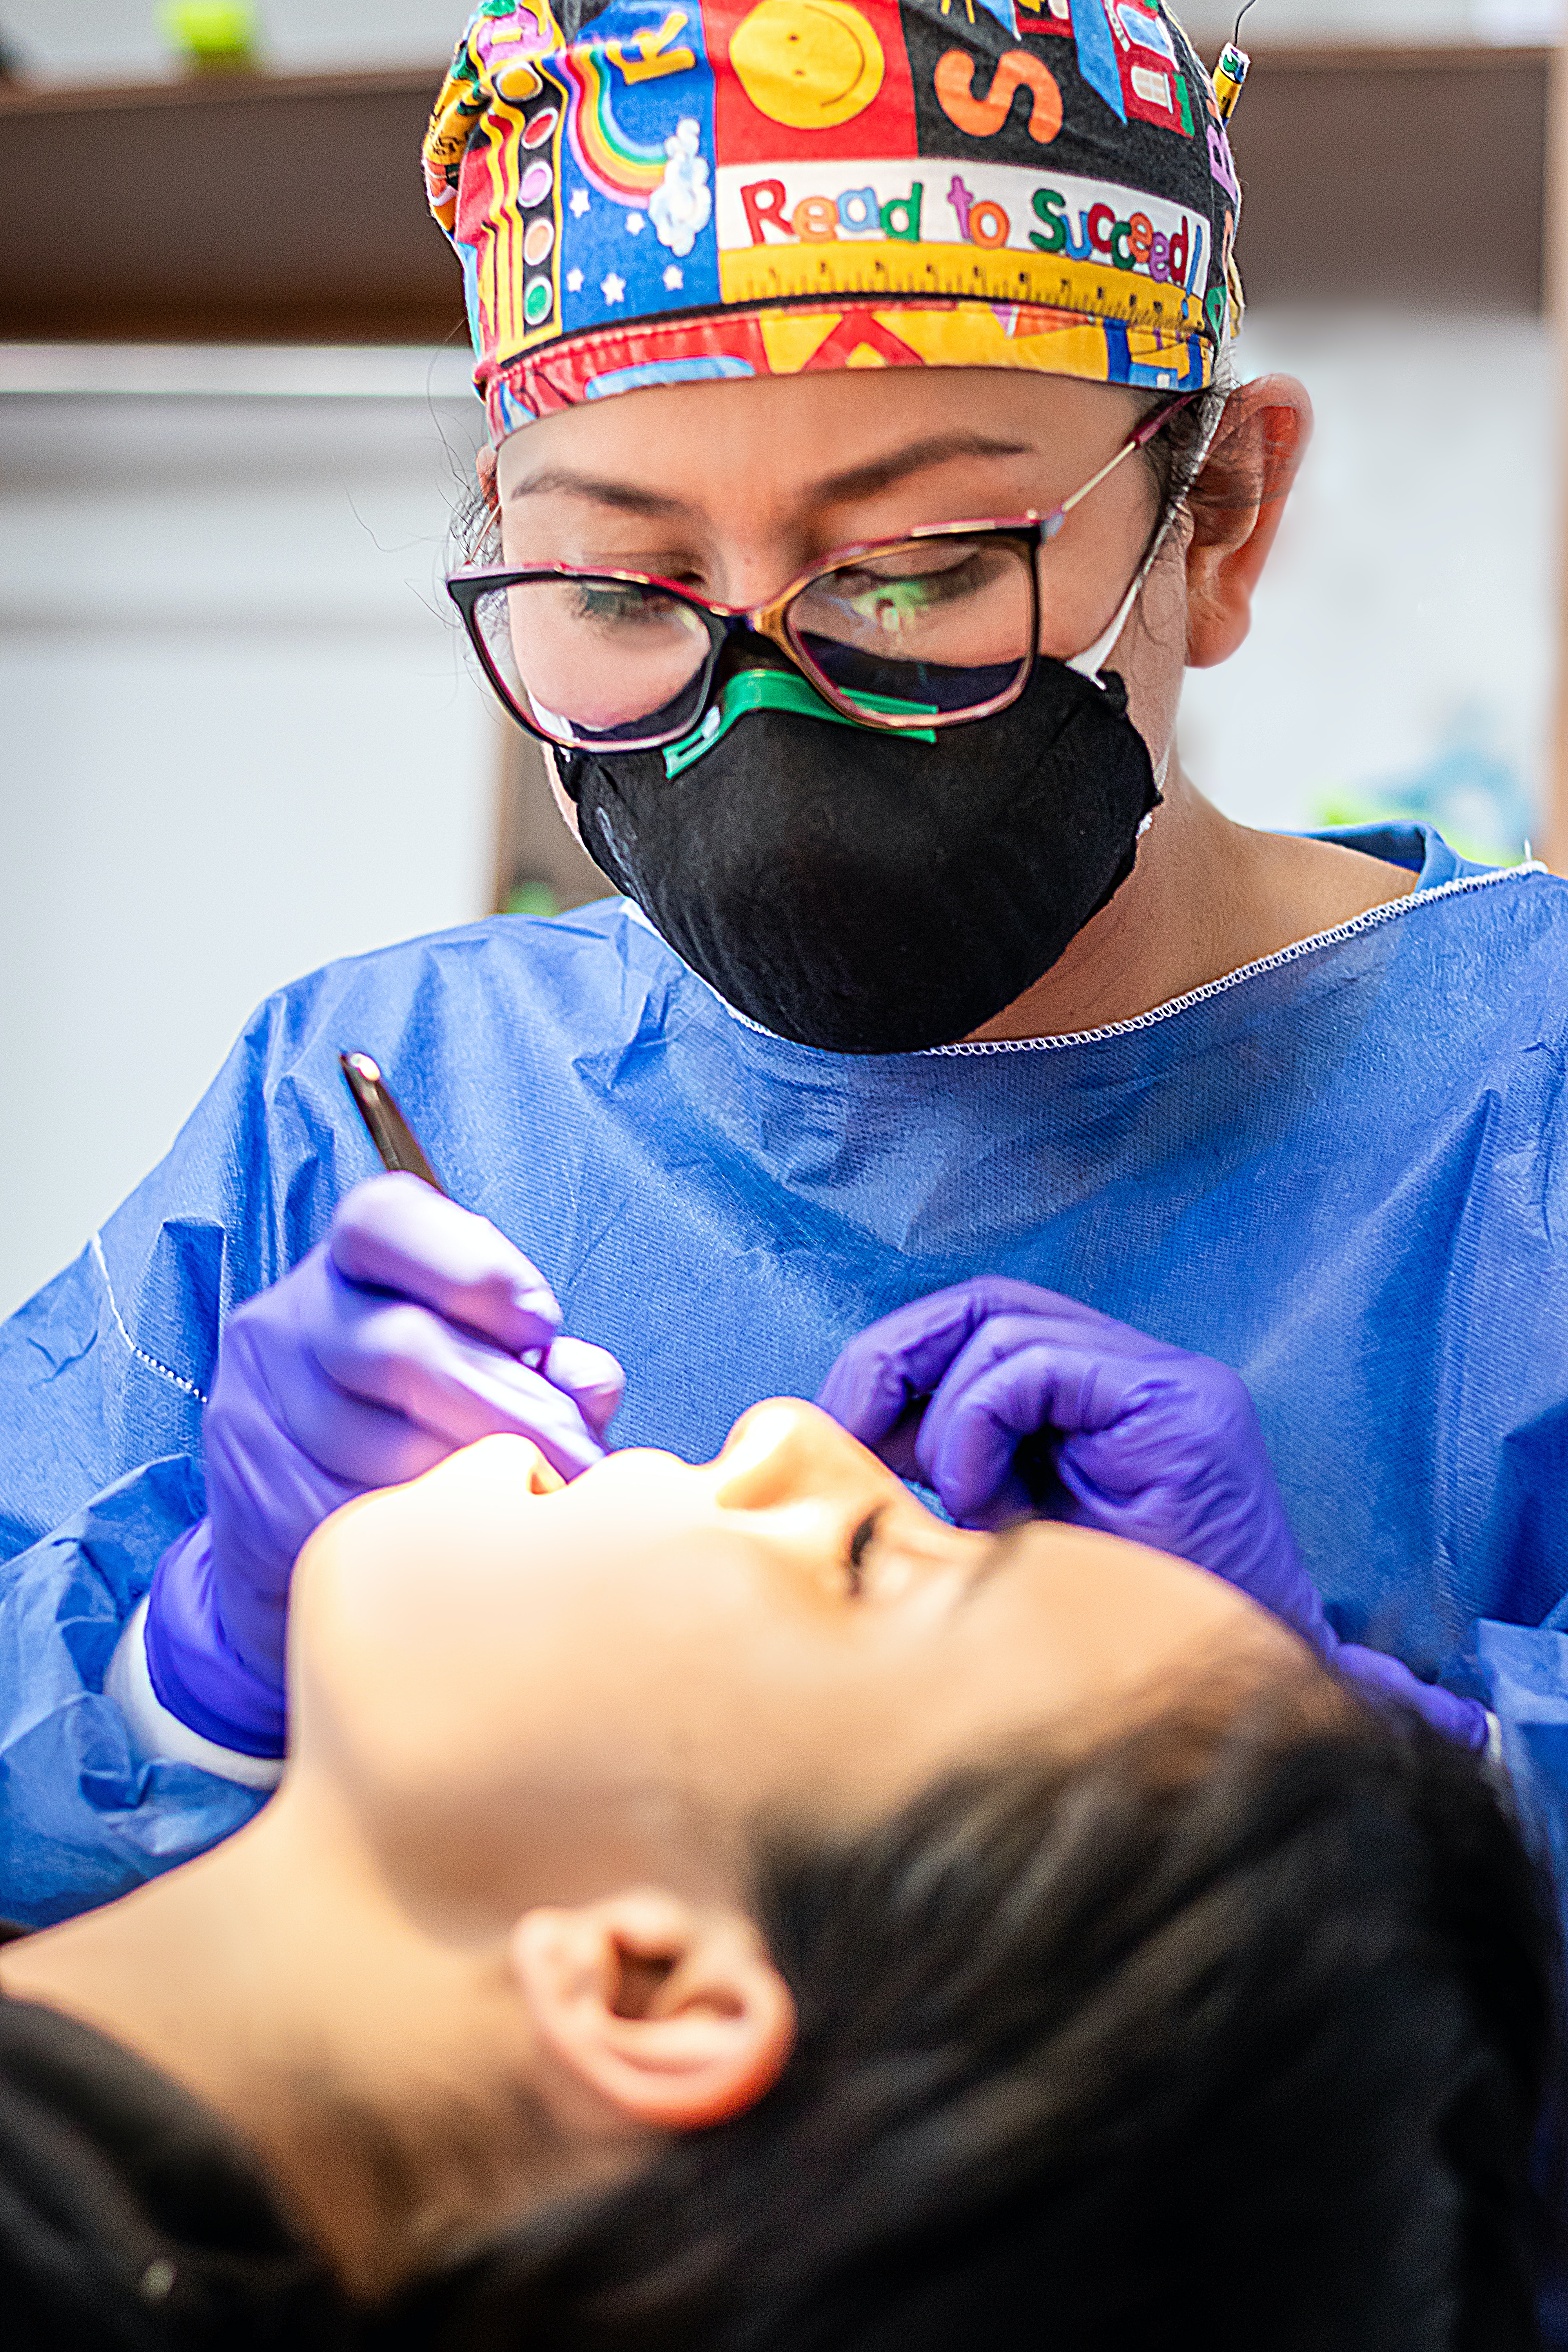
doctor, vision care, eye, mouth, facial expression, blue, organ, purple, eyelash, eyewear, yellow, gesture, glove, medical, Medical procedure, sports gear, service, event, child, electric blue, fun, toddler, personal protective equipment, happy, room, fashion accessory, medical glove, magenta, Health care provider, costume, dental hygienist, tradition, surgeon